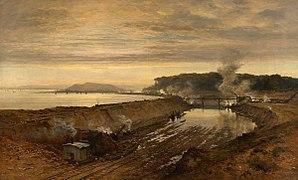
Benjamin Williams Leader, né Benjamin Leader Williams le 12 mars 1831 à Worcester dans le comté de Worcestershire et décédé le 22 mars 1923 à Shere dans le comté de Surrey, est un peintre britannique. Inspiré par le mouvement du préraphaélisme à ses débuts, il est notamment connu pour ces nombreux paysages et marines ayant pour cadre l'Angleterre en général et les comtés de Worcestershire et de Surrey en particulier, l'Écosse et le Pays de Galles et pour thême la vie rurale, la nature et le patrimoine religieux et industriel des lieux qu'il fréquente, développant dans ces dernières œuvres une touche impressionniste.
Le canal maritime de Manchester est un canal de navigation de 58 km situé au nord-ouest de l'Angleterre. Conçu pour donner à la ville de Manchester un accès direct à la mer d'Irlande, il est construit entre 1887 et 1894 pour un coût de 15 millions de livres sterling et il est alors le plus long canal navigable du monde.